Tangier

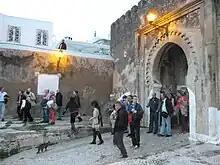
Gate of the Kasabah

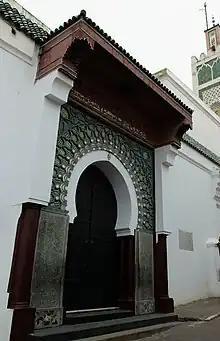
Portal of the Grand Mosque of Tangier

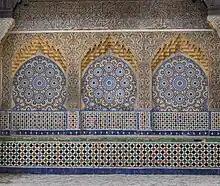
Fountains of Bab al-Assa

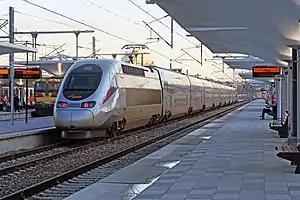
Al Boraq at the Tanger-Ville Railway Terminal

The old town is still surrounded by the remains of what was once more than of stone rampart. Most of it dates to the town's Portuguese occupation, with restoration work later undertaken at different times. Three major bastions were the Irish Tower ("Bordj al-Naʿam"), York Castle ("Bordj dar al-Barud"), and the "Bordj al-Salam".